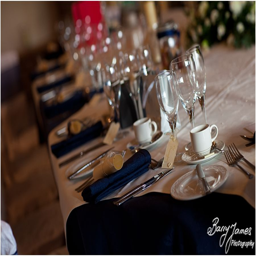
capturing the creative details on tables for wedding breakfast by person